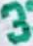
Number: 3